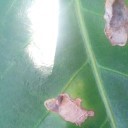
Label: Miner